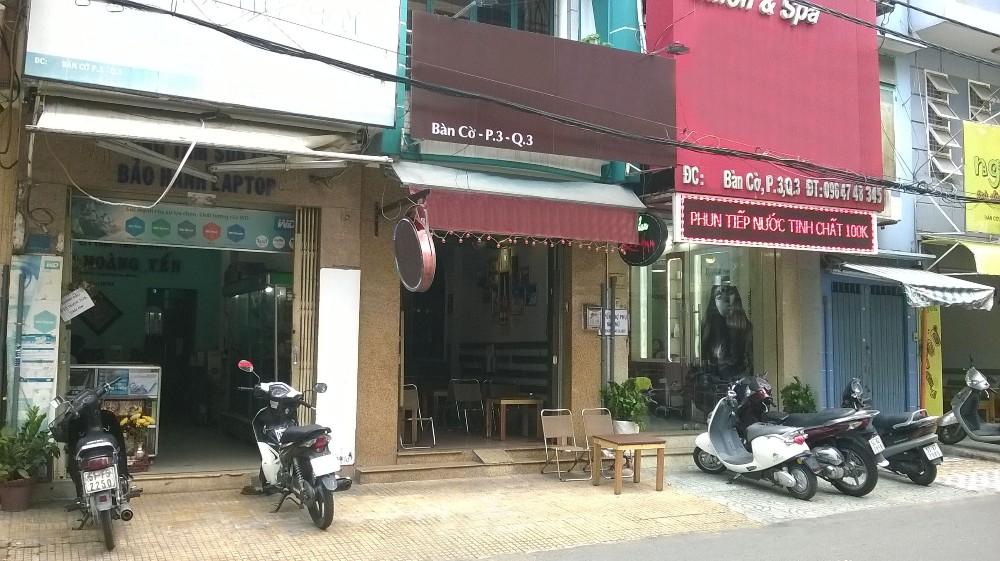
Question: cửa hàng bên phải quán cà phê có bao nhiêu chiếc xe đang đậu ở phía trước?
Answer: hai chiếc